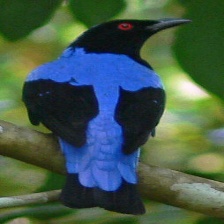
Species: FAIRY BLUEBIRD
Scientific name: IRENA